Hyundai Pony

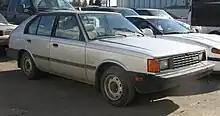
Canadian specification Hyundai Pony 1400 GLS

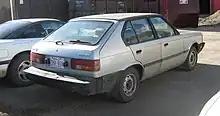
Canadian specification Hyundai Pony 1400 GLS

The Pony II was exported to Canada from 1983, where it was one of the least expensive vehicles on the market, and sales greatly exceeded expectations; initial projections for 1984 called for 5,000 sales, but the final total was 25,123, making it one of the top-selling vehicles in that country. The Pony was released for sale in Canada for the 1984 model year and sales ended in 1987. The Pony was sufficiently popular there that it was sold alongside the Excel until 1987 rather than being replaced by that vehicle as was done in some other markets. The Canadian version of the Pony was modified to meet local standards. Differences between the Canadian Pony versus its European counterparts were bumpers, sealed-beam headlights, side marker lamps instead of indicator repeaters (also in a lower position), and slight alterations in interior instrumentation and trim application.